Sub-field dictionary

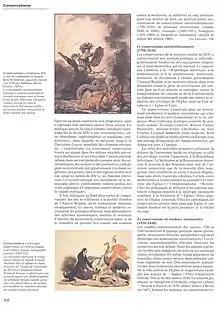
A page of the "Historical Dictionary of Switzerland".

A sub-field dictionary is a specialized dictionary that has been designed and compiled to cover the terms of one (or possibly more) sub-fields of a particular subject field. It is therefore a sub-division of the class of dictionary called a single-field dictionary. Sub-field dictionaries should be contrasted with multi-field dictionaries and single-field dictionaries.